Afon Marlais, Carmarthenshire

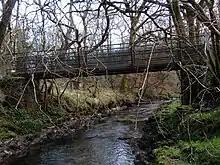
Afon Marlais

The Afon Marlais is a right-bank tributary of the Afon Cothi in Carmarthenshire, West Wales. It rises on the slopes of Mynydd Llanfihangel-rhos-y-corn and Mynydd Tre-beddau and flows south-eastwards through Brechfa Forest before reaching the village of Brechfa. After an additional kilometer, it joins the Cothi immediately downstream of Pont Ynys-Brechfa.